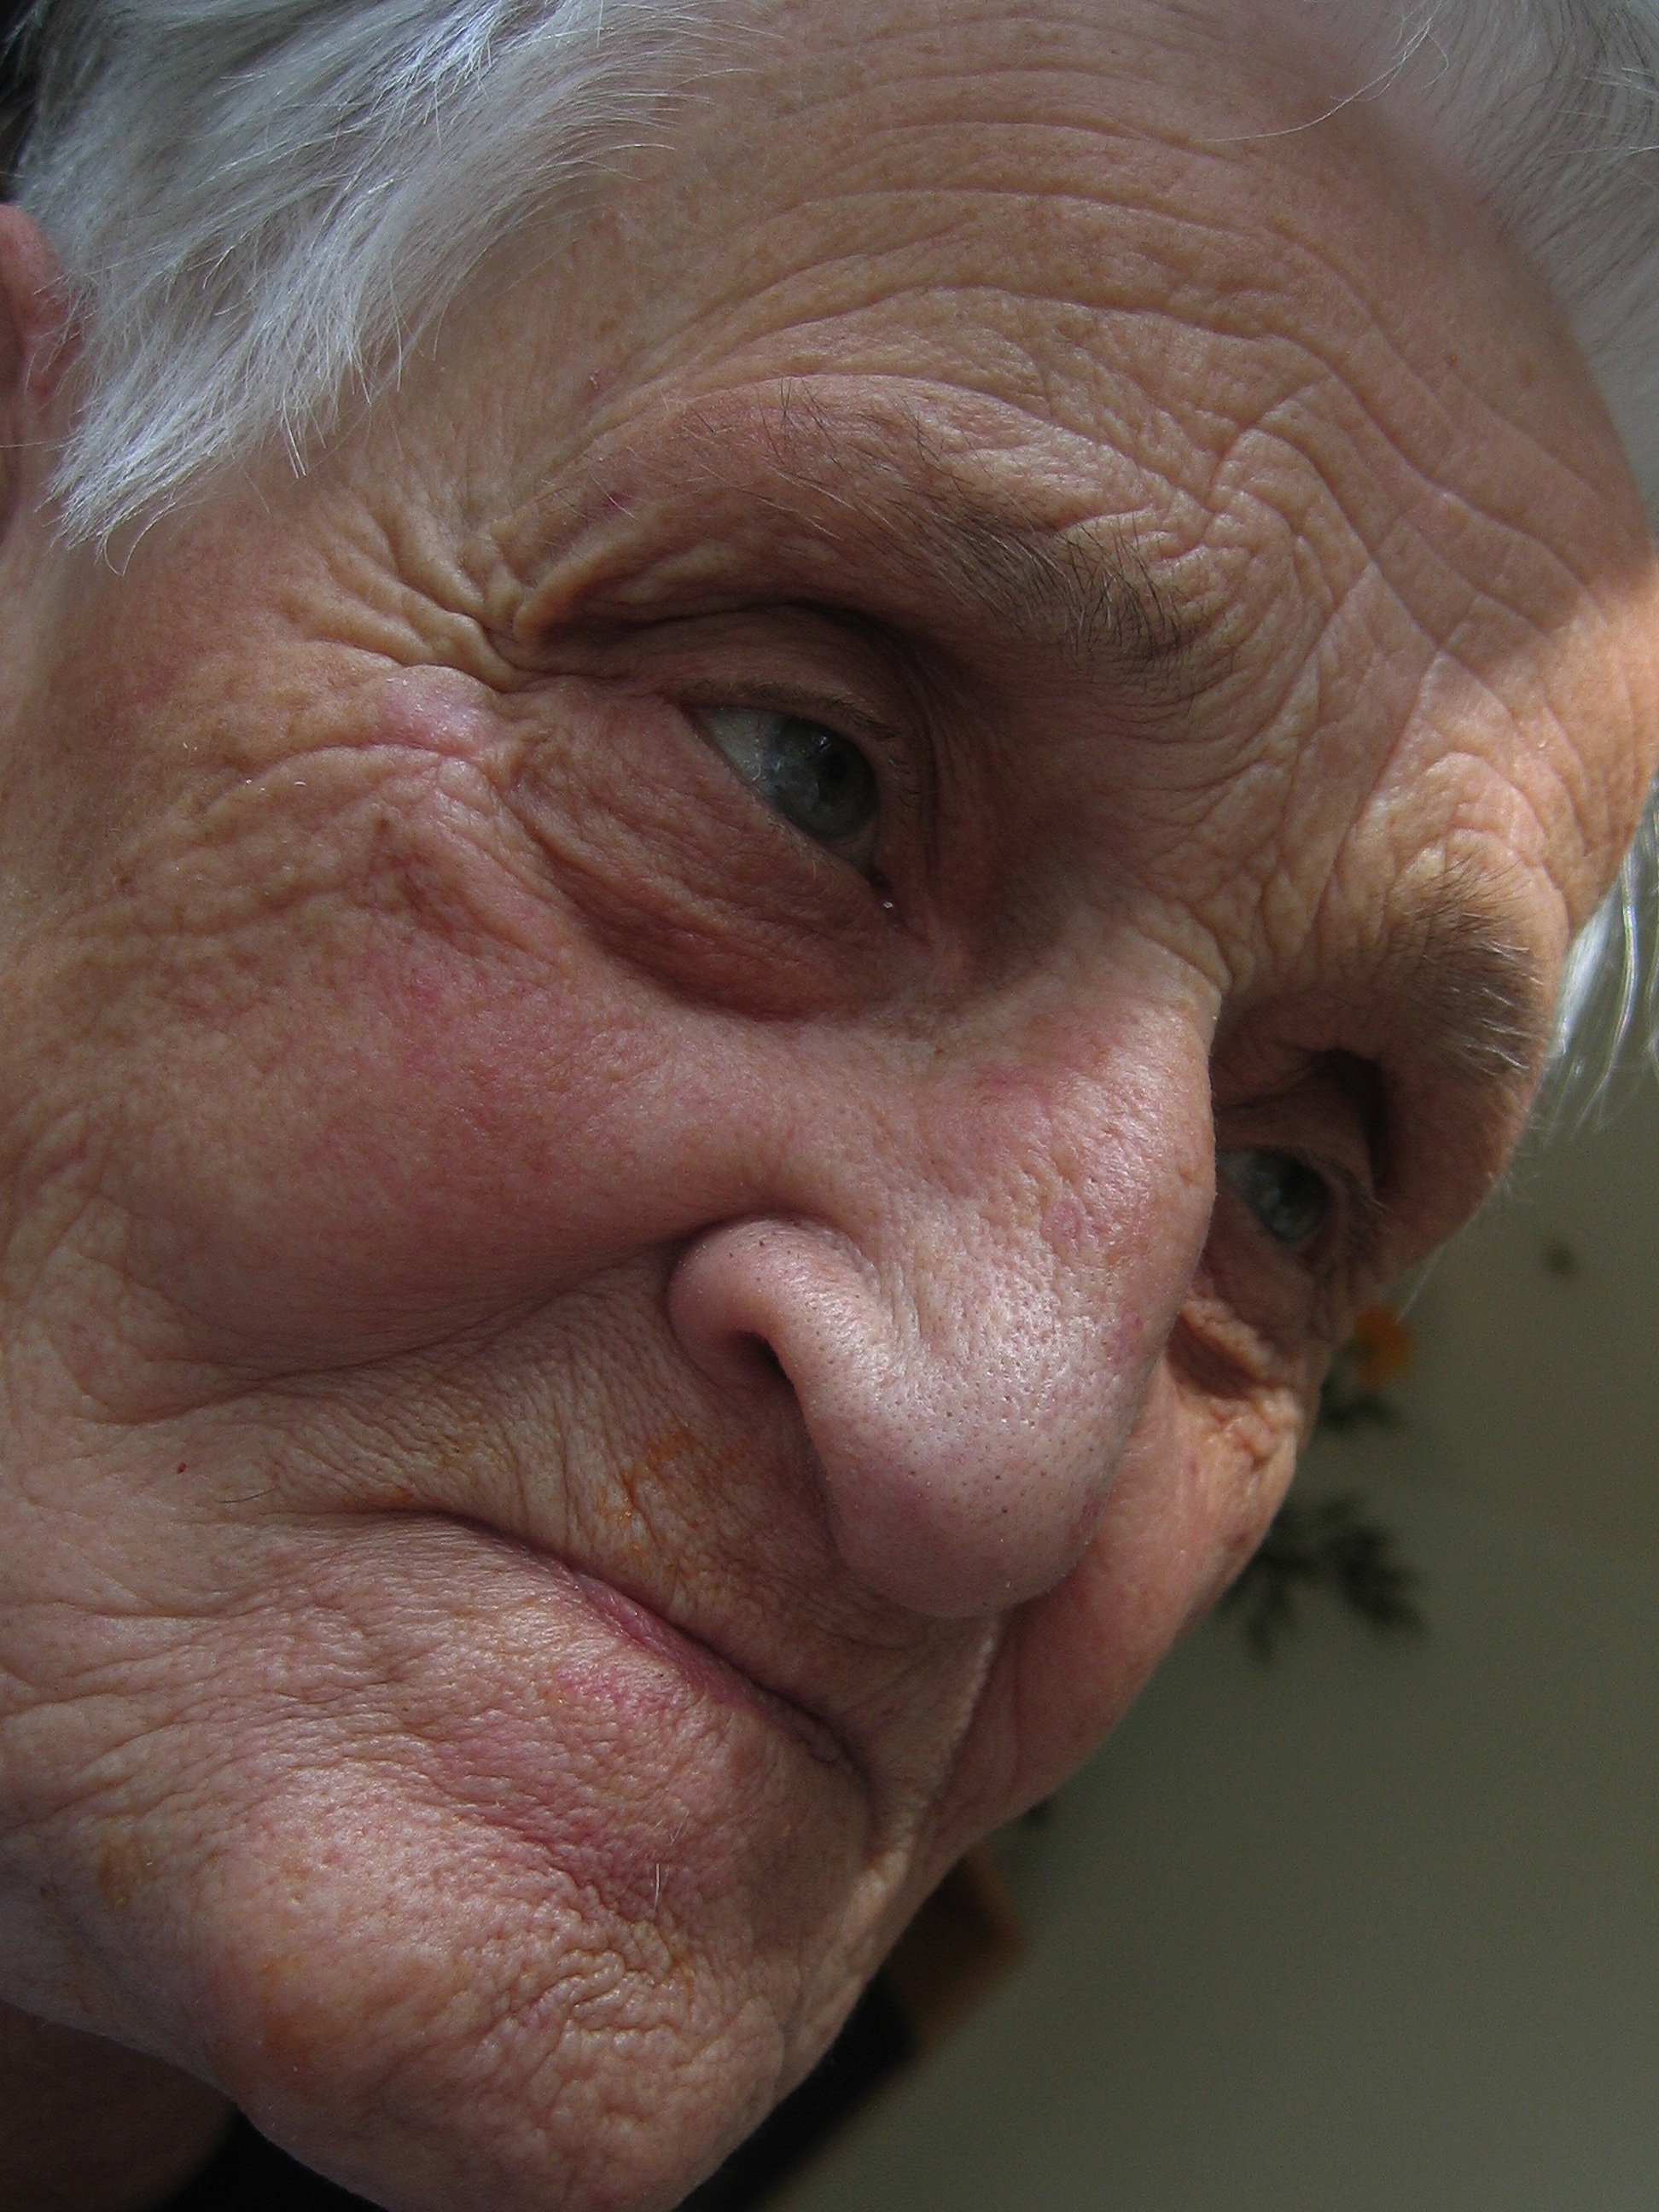
hand, man, person, woman, old, male, portrait, think, human, care, ear, facial expression, muscle, grandma, wrinkle, mouth, senior citizen, close up, human body, face, nose, fear, eye, head, skin, age, fold, organ, spirit, character, seniors, bless you, supply, disease, grandparent, dependent, sense, care for the elderly, constant, retirement home, care costs, nationals, old people's home, age spots, dementia, alzheimer's, calcification, need of care